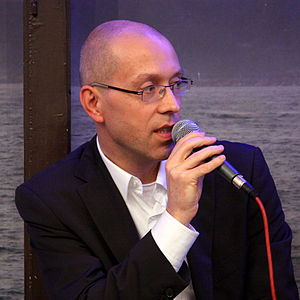
Jörg Asmussen
Jörg Asmussen i marts 2012
Jörg Asmussen er en tysk politiker, der siden den 1. januar 2014 har været statssekretær i Tysklands beskæftigelsesministerium. Han er medlem af det tyske socialdemokratiske parti.